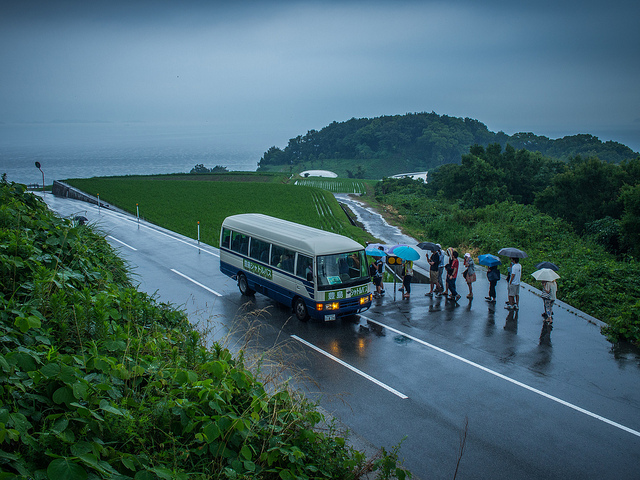
user: Given an image and a question. Answer the question in a short answer. Question: What hemisphere is this location? Short Answer:
assistant: southern